Reptile

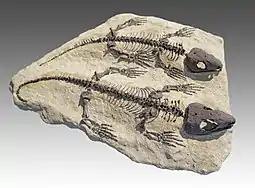
The first reptiles had an anapsid type of skull roof, as seen in the Permian genus "Captorhinus"

The synapsid/sauropsid division supplemented another approach, one that split the reptiles into four subclasses based on the number and position of temporal fenestrae, openings in the sides of the skull behind the eyes. This classification was initiated by Henry Fairfield Osborn and elaborated and made popular by Romer's classic "Vertebrate Paleontology". Those four subclasses were: